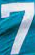
Number: 7